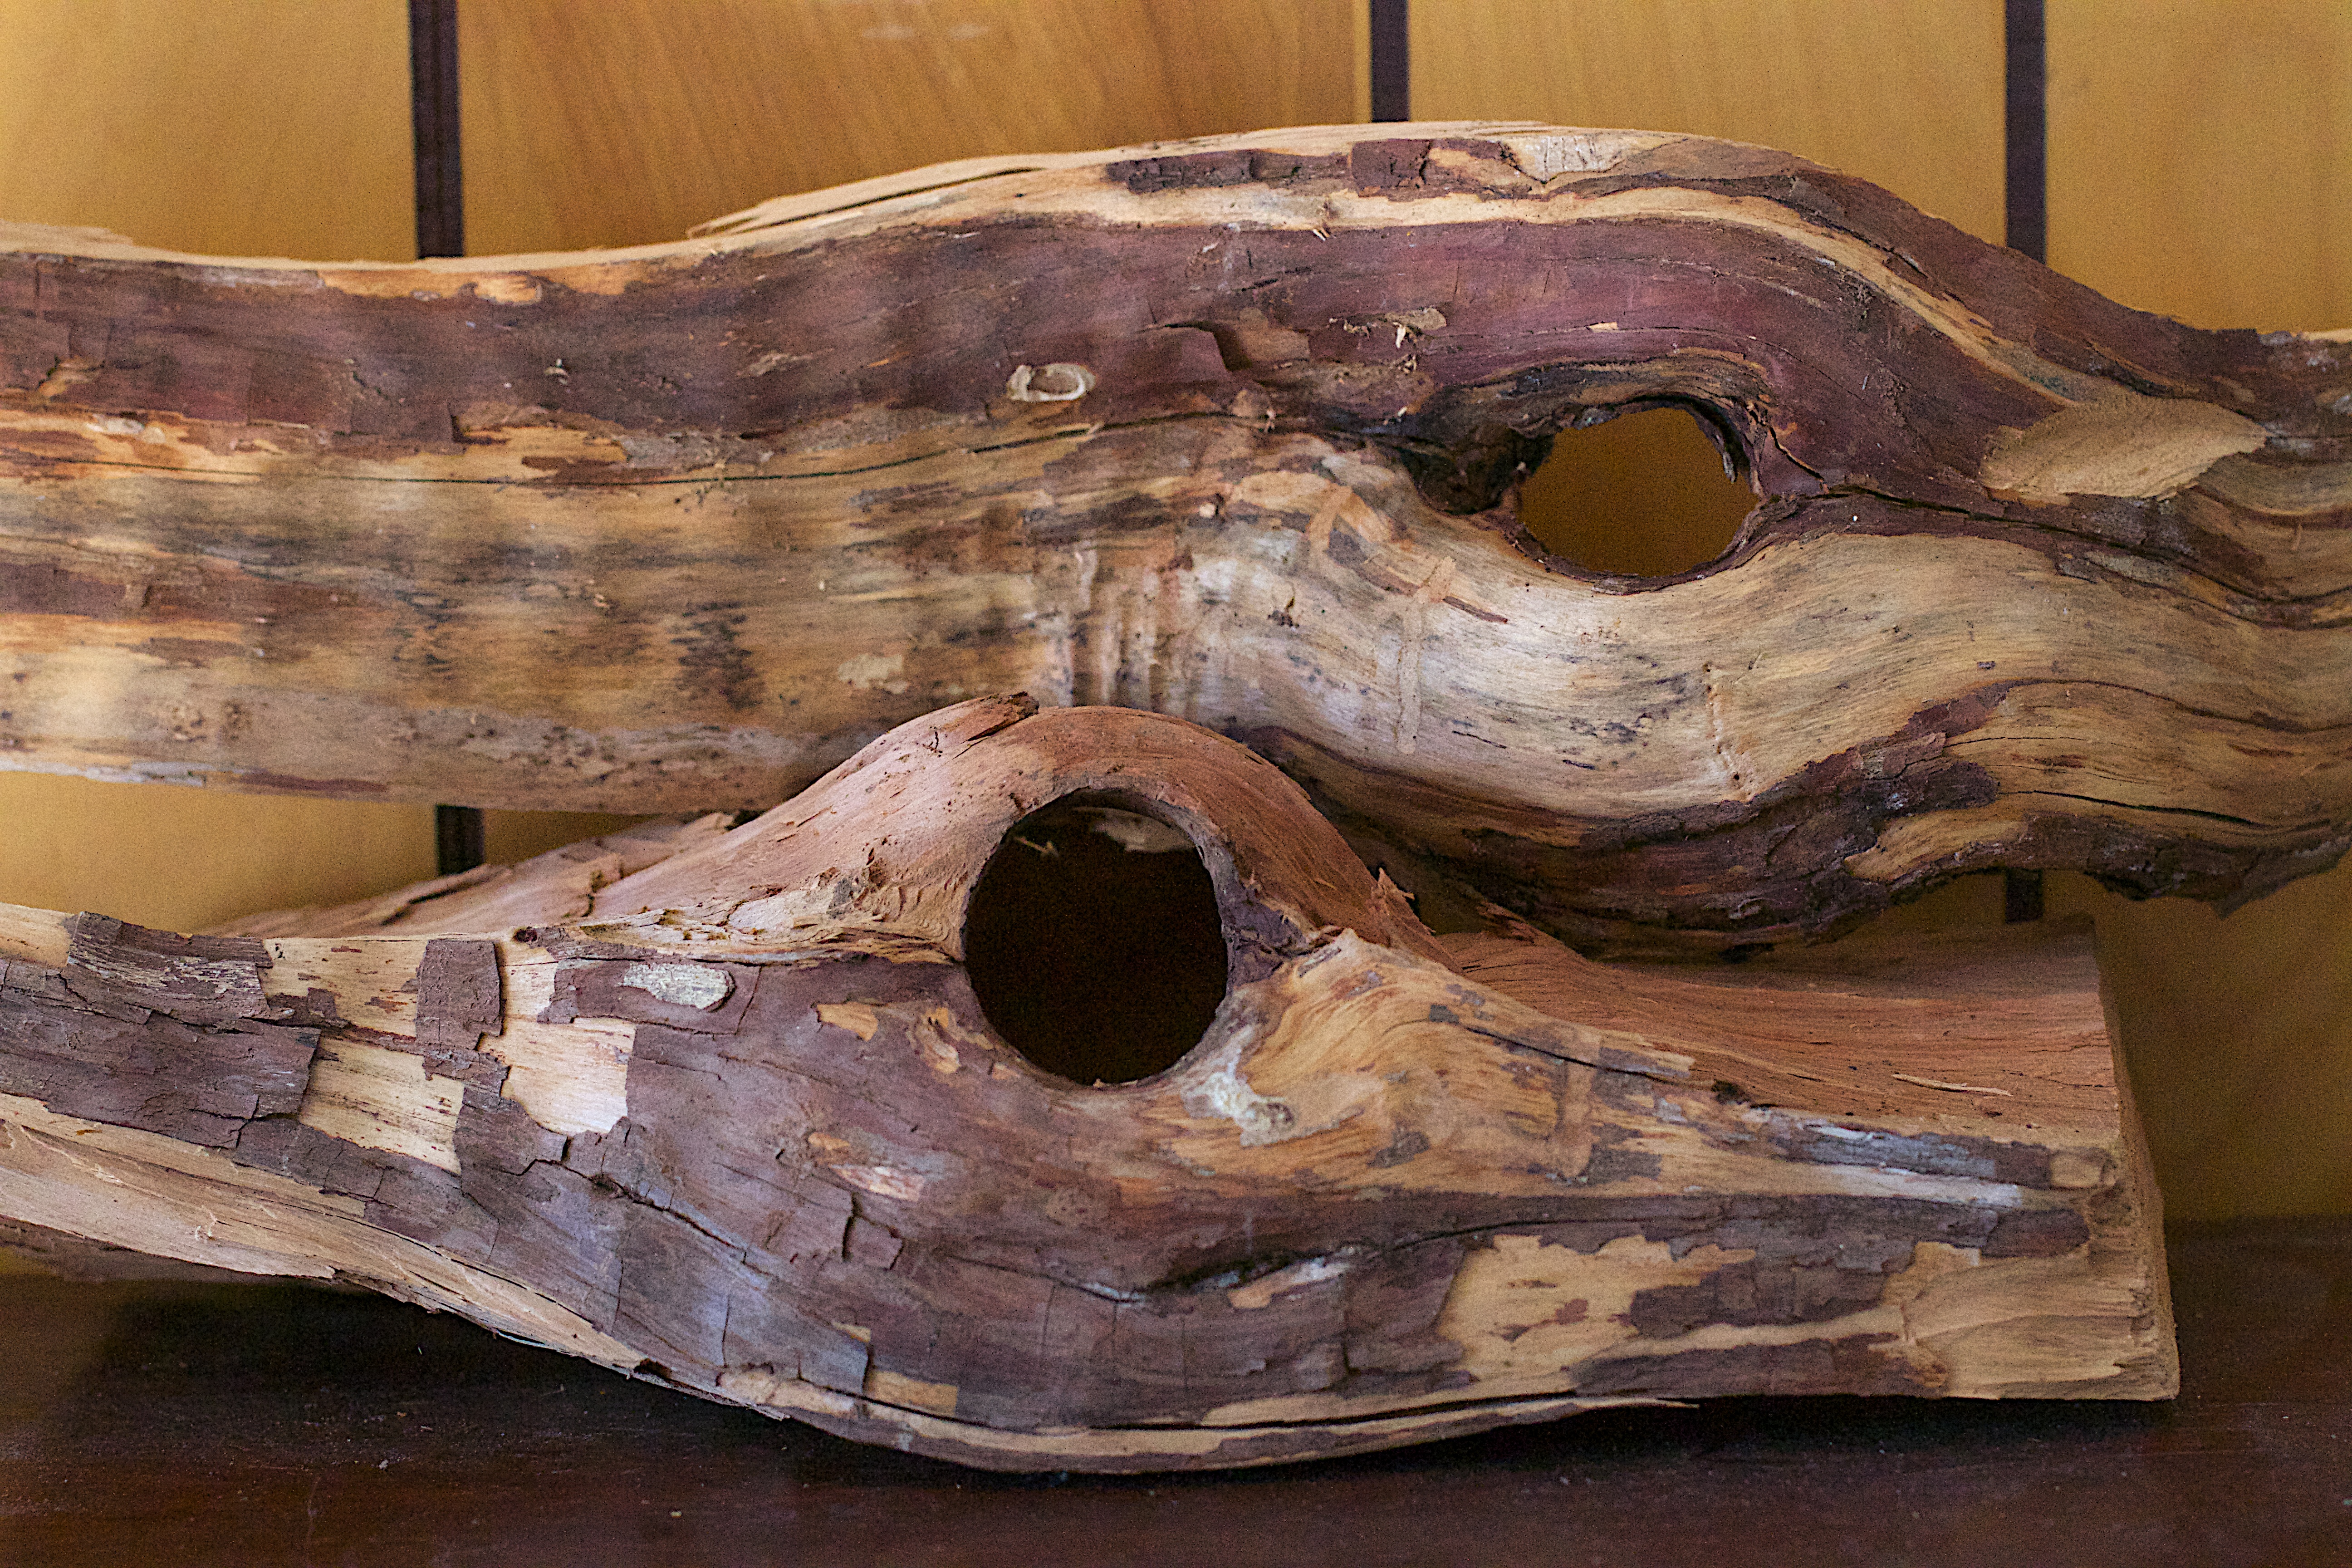
driftwood, wood, horn, furniture, sculpture, art, carving, boa constrictor, boas